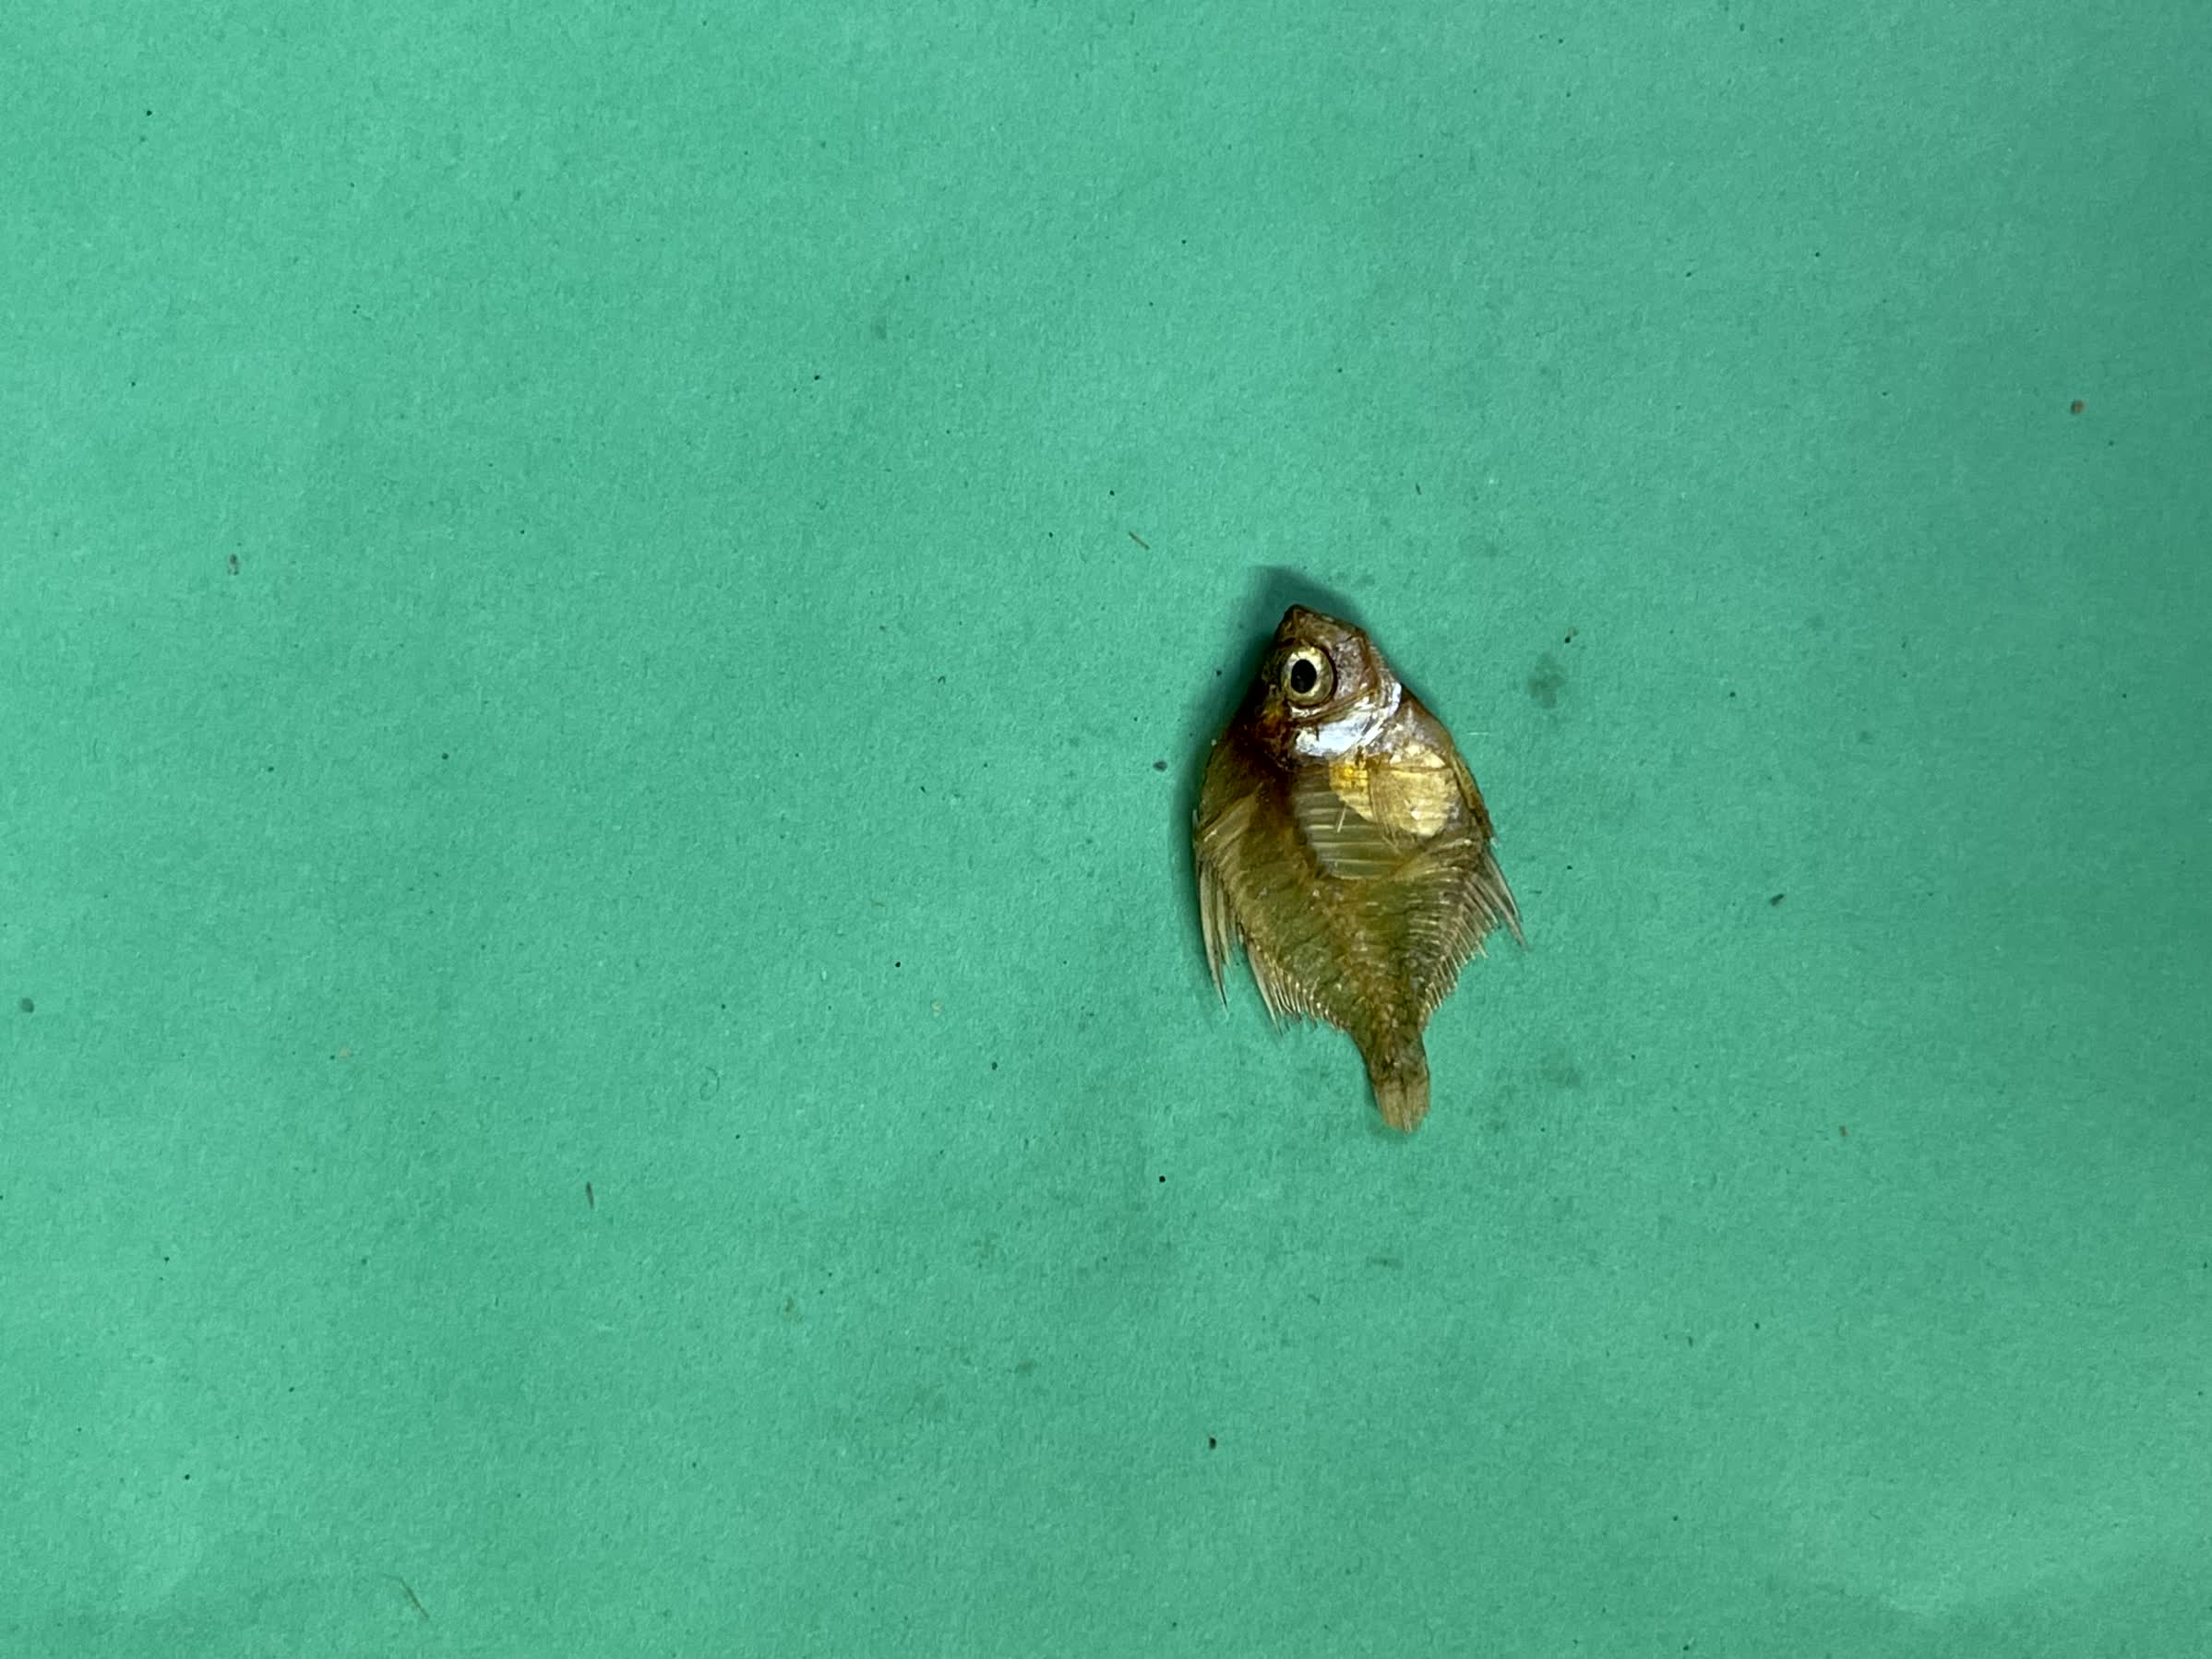
Species: Chanda